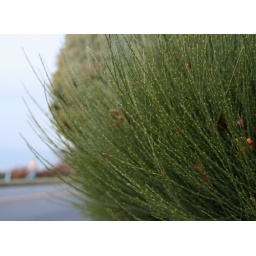
green grass by the sea